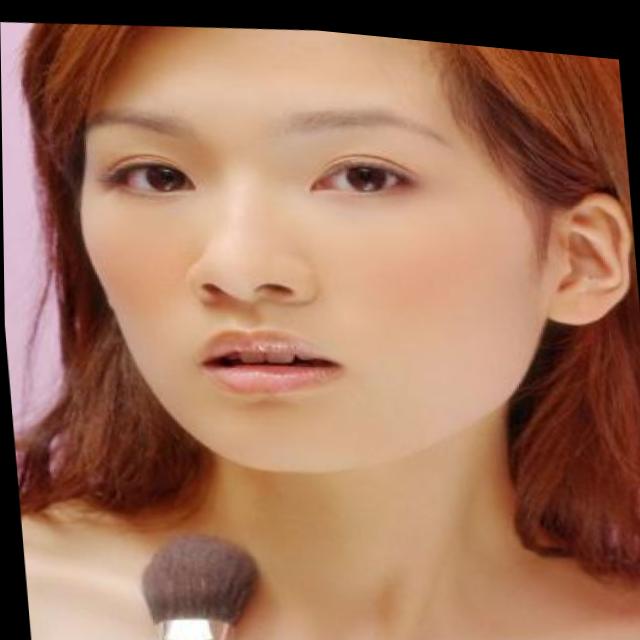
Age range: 13-20